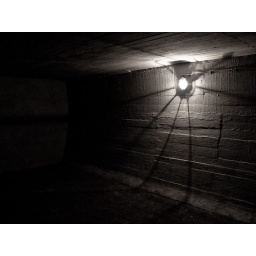
lines in black and white